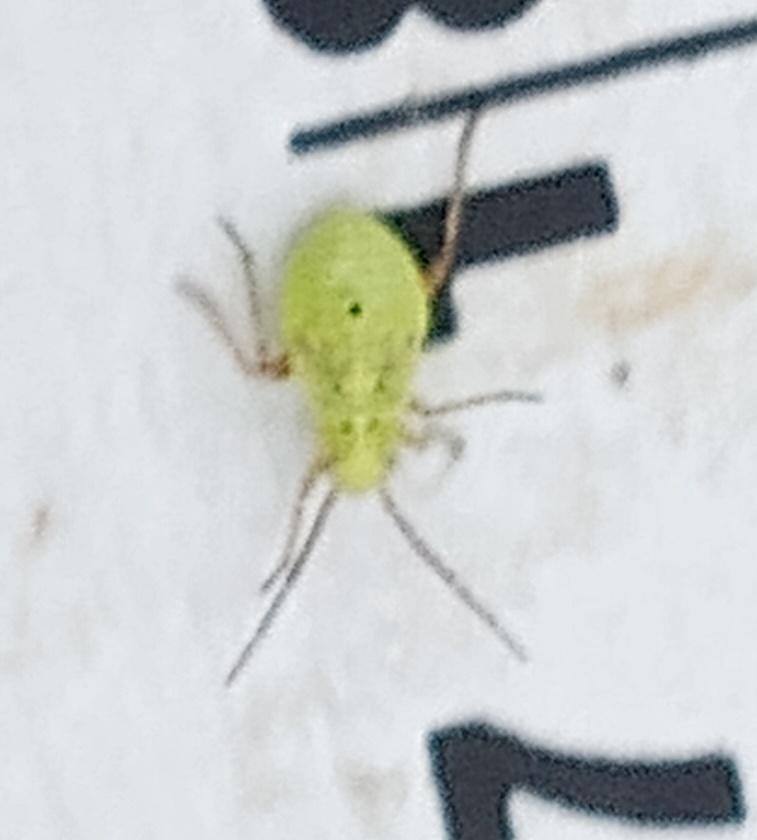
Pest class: lygus_bug